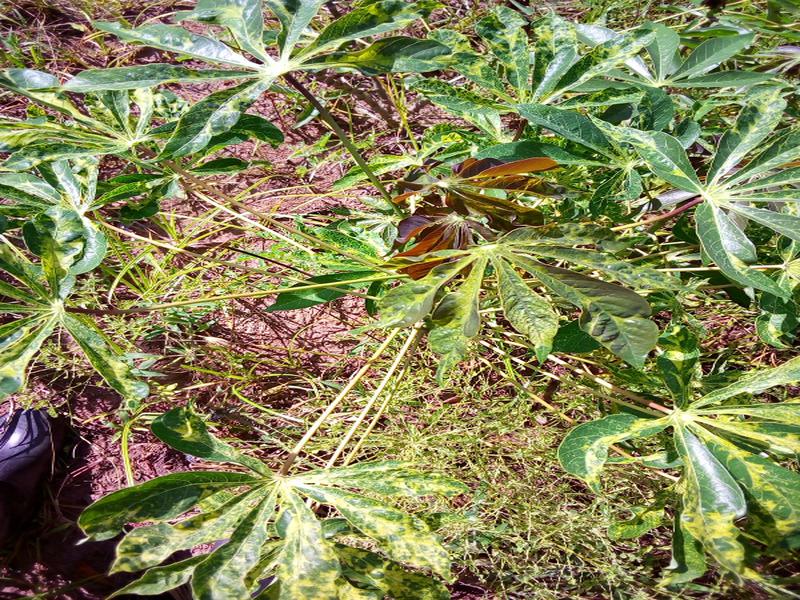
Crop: cassava
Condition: mosaic_disease